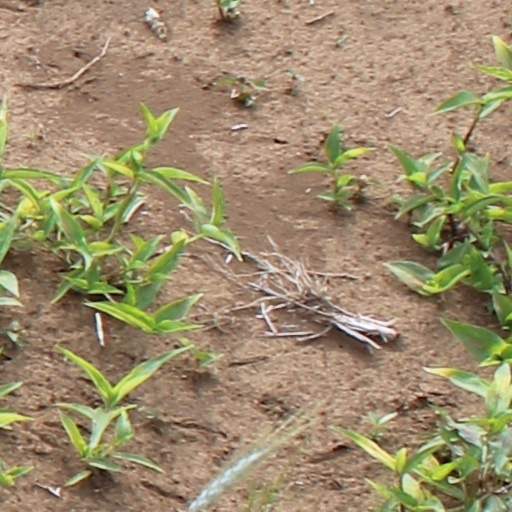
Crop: wheat